Melancholie der Engel

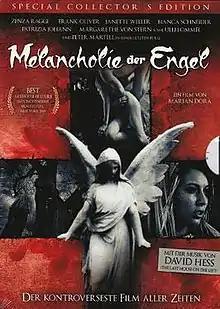
DVD cover

Melancholie der Engel (English: The Angels' Melancholia) is a 2009 German independent arthouse horror film directed, shot and edited by Marian Dora and co-written by Dora and Carsten Frank (under the pseudonym Frank Oliver, used due to artistic disagreements). The film revolves around a dying man, Katze (Carsten Frank), who reunites with an old friend, Brauth (Zenza Raggi), to return to an old house which holds a dark past. It received polarizing reviews, with some praise towards the cinematography, but most condemned it as hardcore exploitation with repetitive and meaningless depravity communicating its nihilistic message. Despite its negative reception, the film garnered a cult following within the extreme cinema community.